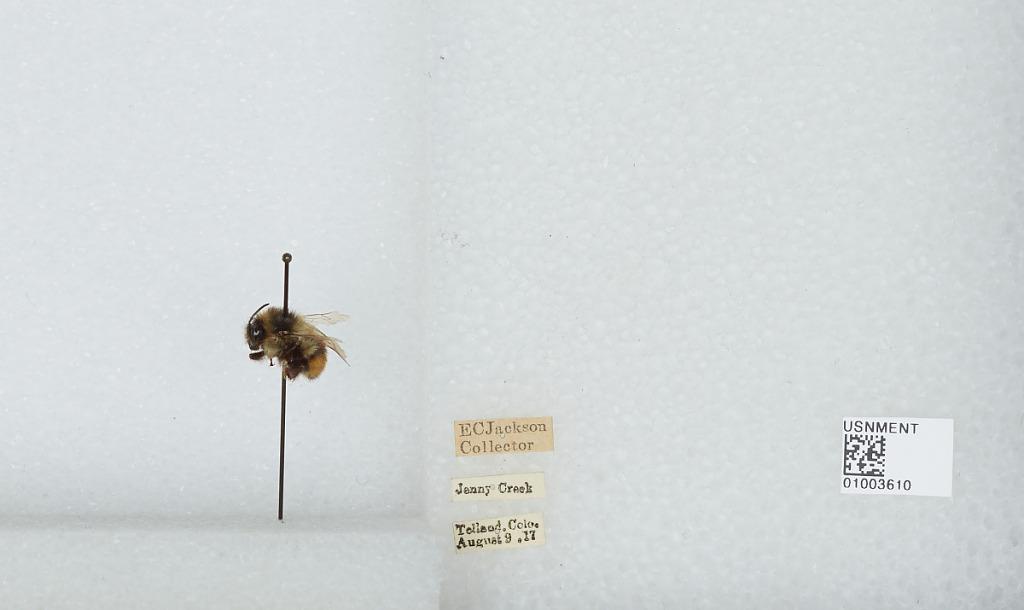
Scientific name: Bombus (Pyrobombus) huntii Greene
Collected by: E. Jackson
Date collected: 1917-8-9
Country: United States
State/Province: Colorado
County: Gilpin
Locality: Jenny Creek, Tolland
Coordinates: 39.9083, -105.58